Project Gutenberg (film)

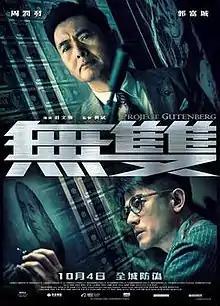
Theatrical release poster

Project Gutenberg (also released as The Counterfeiter in the United Kingdom) is a 2018 crime thriller film written and directed by Felix Chong, starring Chow Yun-fat and Aaron Kwok. A Hong Kong–Chinese co-production, the film was theatrically released on 30 September 2018 in China and on 4 October 2018 in Hong Kong.